Dried fruit

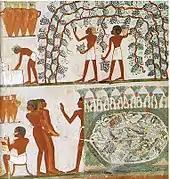
Temple of Nahkt, Egypt. Harvesting grapes, many of which would be dried into raisins.

Figs were also prized in early Mesopotamia, Palestine, Israel, and Egypt. In addition to appearing in wall paintings, many fig specimens were found in Egyptian tombs as funerary offerings.